Mount Ararat

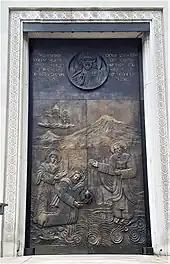
Ararat depicted on the wooden door of St. Vartan Armenian Cathedral in New York City.

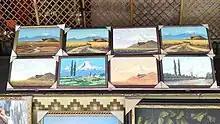
Paintings of Mount Ararat for sale at the Yerevan Vernissage.

Levon Abrahamian noted that Ararat is visually present for Armenians in reality (it can be seen from many houses in Yerevan and settlements in the Ararat plain), symbolically (through many visual representations, such as on Armenia's coats of arms), and culturally—in numerous and various nostalgic poetical, political, architectural representation. The first three postage stamps issued by Armenia in 1992 after achieving independence from the Soviet Union depicted Mount Ararat.